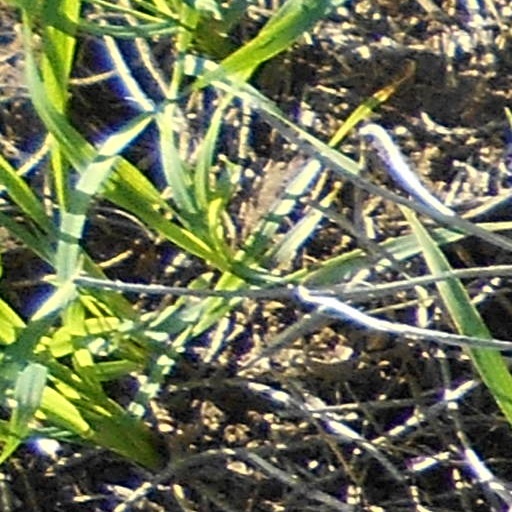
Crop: wheat